The Marriage of Mr. Mississippi

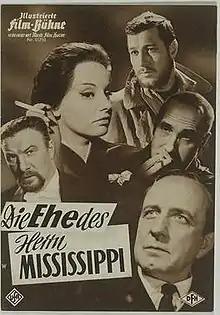
Film poster

The Marriage of Mr. Mississippi is a 1961 Swiss-West German comedy film directed and co-written by Kurt Hoffmann and starring O.E. Hasse, Johanna von Koczian and Martin Held. It is based on the 1952 play of the same name by Friedrich Dürrenmatt. It was entered into the 11th Berlin International Film Festival. The film was shot at the Spandau Studios in Berlin, and on location in Zurich. The sets were designed by the art directors Hertha Hareiter and Otto Pischinger.